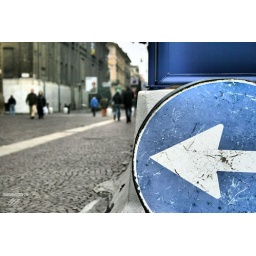
A road sign in the centre of Turin a blue city.